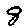
Label: 8